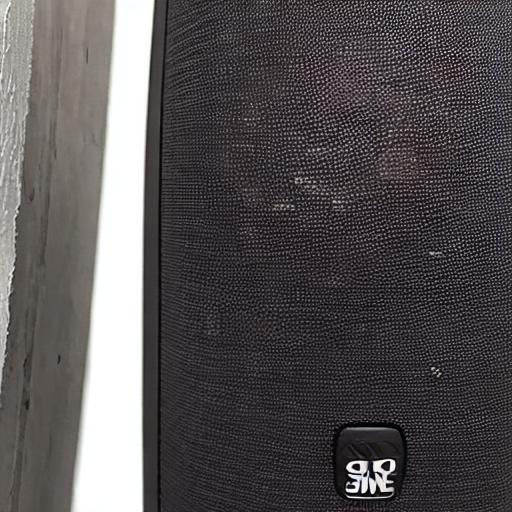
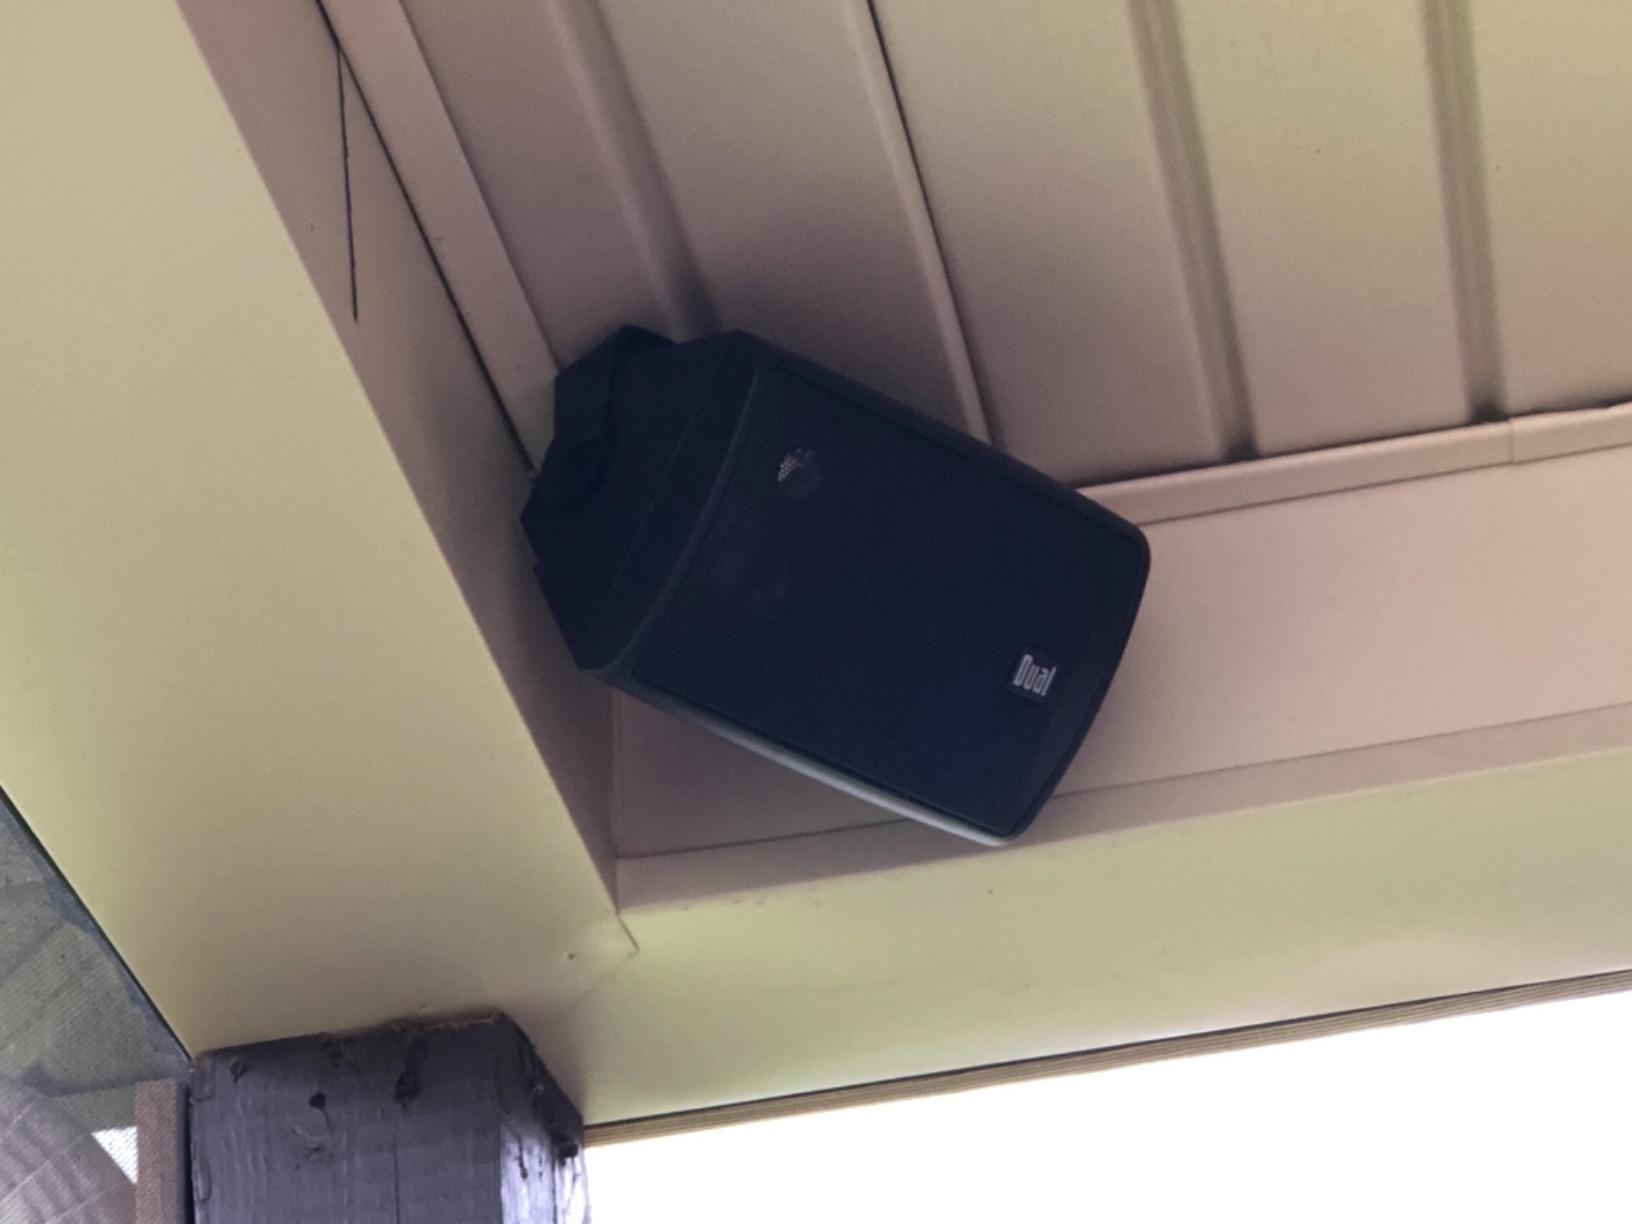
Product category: speaker
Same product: no